Christiaan Huygens

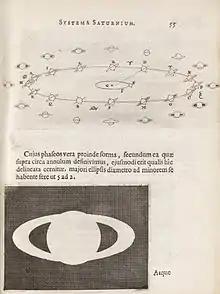
Huygens's explanation for the aspects of Saturn, "Systema Saturnium" (1659)

In 1657, inspired by earlier research into pendulums as regulating mechanisms, Huygens invented the pendulum clock, which was a breakthrough in timekeeping and became the most accurate timekeeper for almost 300 years until the 1930s. The pendulum clock was much more accurate than the existing verge and foliot clocks and was immediately popular, quickly spreading over Europe. Clocks prior to this would lose about 15 minutes per day, whereas Huygens's clock would lose about 15 seconds per day. Although Huygens patented and contracted the construction of his clock designs to Salomon Coster in The Hague, he did not make much money from his invention. Pierre Séguier refused him any French rights, while Simon Douw in Rotterdam and Ahasuerus Fromanteel in London copied his design in 1658. The oldest known Huygens-style pendulum clock is dated 1657 and can be seen at the Museum Boerhaave in Leiden.